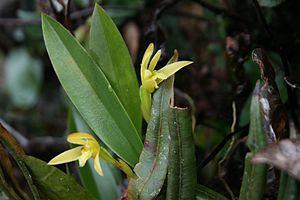
Maxillaria brunnea du mont Roraima, Venezuela